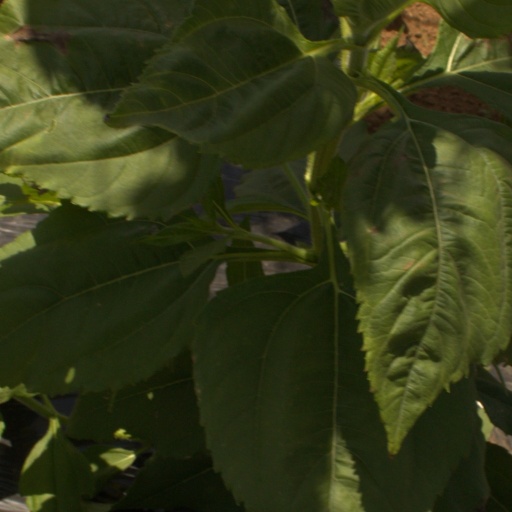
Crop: Jerusalem artichoke